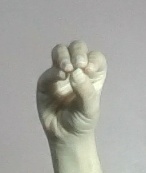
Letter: ha